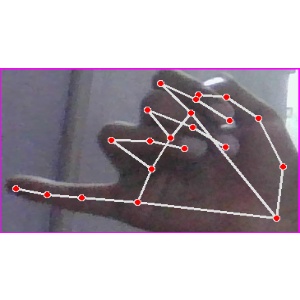
अक्षर: च